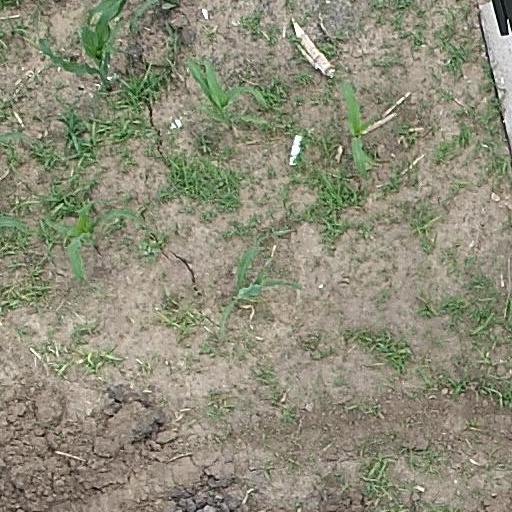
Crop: maize; corn